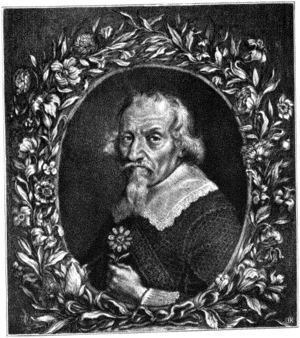
Ludwig Jungermann est un médecin et un botaniste allemand, né le 4 juillet 1572 à Leipzig et mort le 7 juin 1653 dans cette même ville.